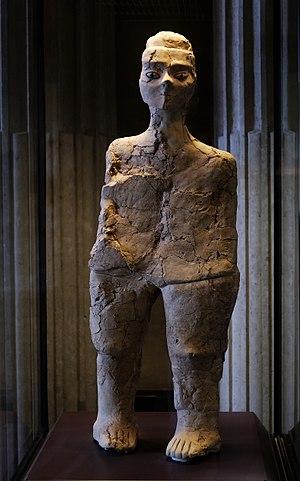
Le Néolithique, qui succède au Mésolithique, est une période marquée par de profondes mutations techniques et sociales, liées à l’adoption par les groupes humains d’un modèle de subsistance fondé sur l’agriculture et l’élevage, et impliquant le plus souvent une sédentarisation. Les principales innovations techniques sont la généralisation de l'outillage en pierre polie, la poterie, ainsi que le développement de l'architecture.